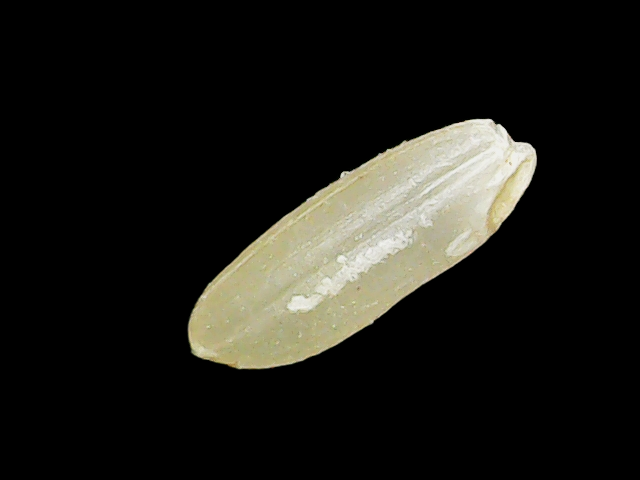
Rice variety: Binadhan17